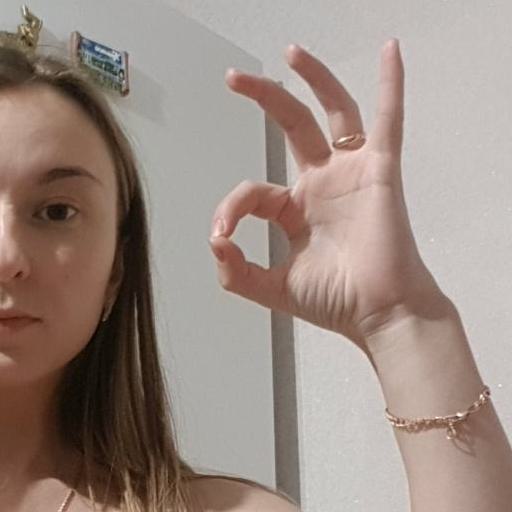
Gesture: ok